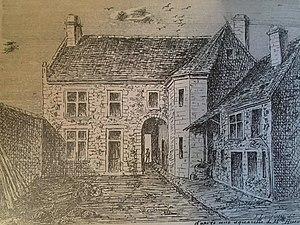
L'hotel Mauduison au 89 rue Dorée à Nogent le Retrou
L’affaire Clément de Ris est une affaire célèbre d’enlèvement d’un sénateur en 1800 où fut impliqué Auguste de Canchy. Elle a inspiré le roman Une ténébreuse affaire à Balzac.